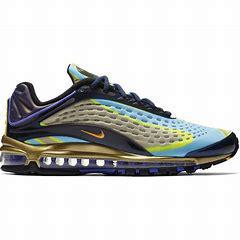
Brand: Nike
Model: Air Max Deluxe